National Dialogue Conference (Yemen)

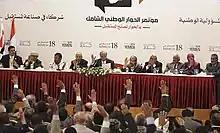
Then-President Hadi Addressing the National Dialogue Conference

The National Dialogue Conference (NDC) was a transitional dialogue process held at the Movenpick Hotel in Sanaa, Yemen from March 18, 2013 to January 24, 2014, as part of the Yemeni crisis reconciliation efforts.